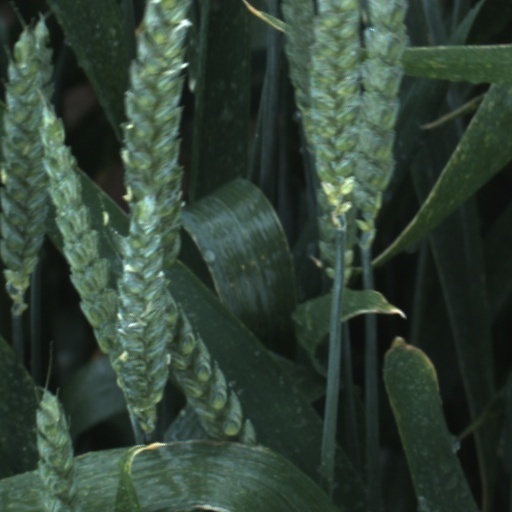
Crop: wheat